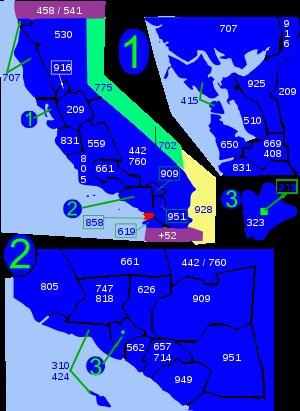
L'indicatif régional 858 est l'un des multiples indicatifs téléphoniques régionaux de l'État de Californie aux États-Unis.